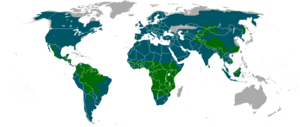
Les Félidés ou Félins sont une famille de mammifères placentaires de l'ordre des carnivores et du sous-ordre des féliformes. Si on exclut le taxon fossile des Proailurinae, qui ne possède qu'un seul et unique genre connu, on y distingue trois sous-familles : les « petits félins », les « grands félins » et les félins dit « à dents de sabre », aujourd'hui éteints.